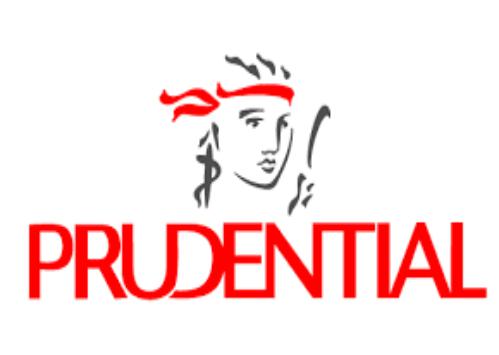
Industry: Others